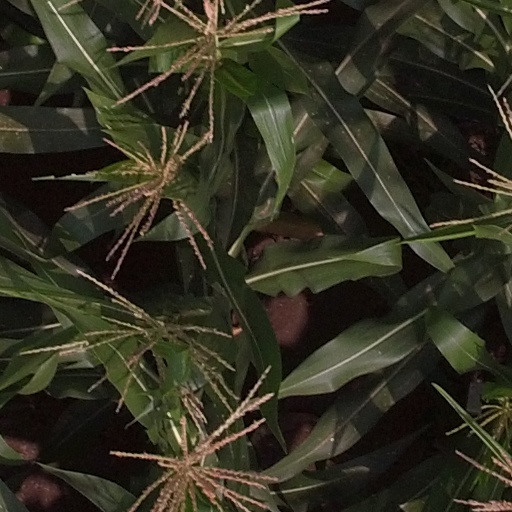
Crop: maize; corn